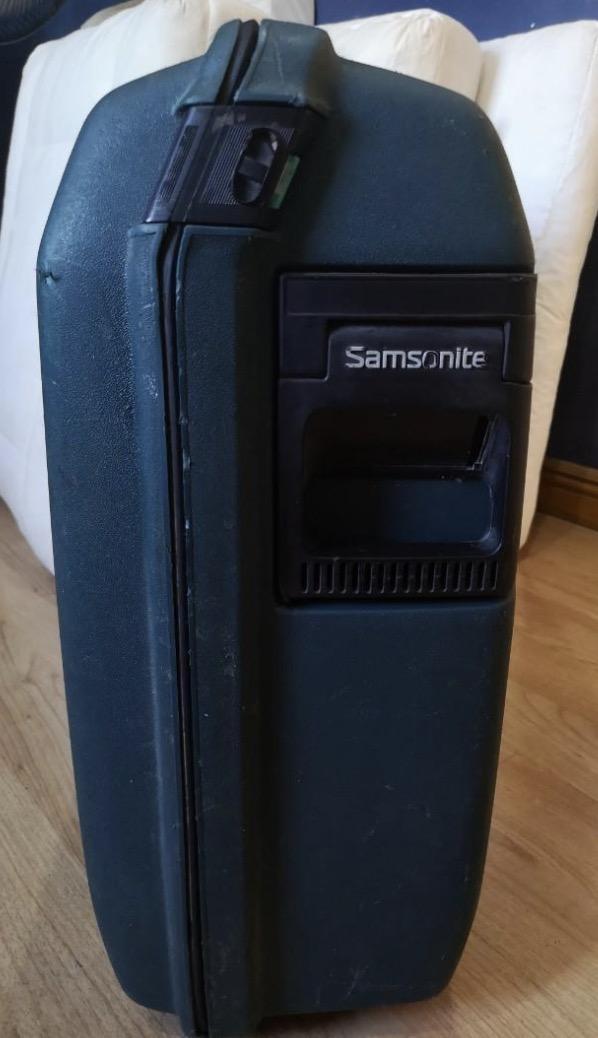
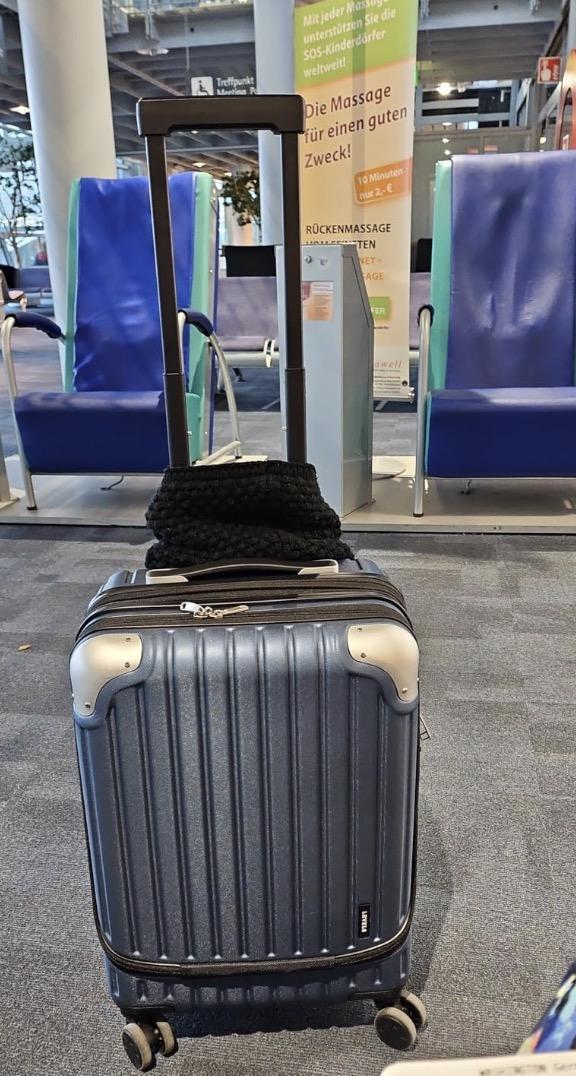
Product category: items_tea
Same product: no